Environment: real
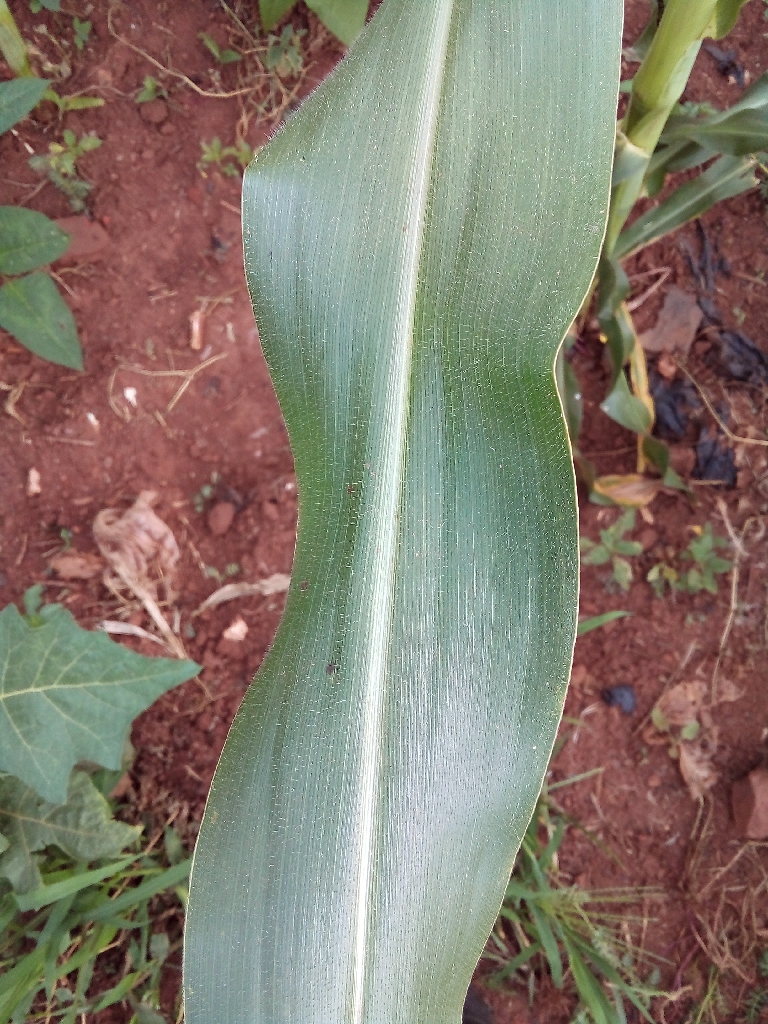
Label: healthy